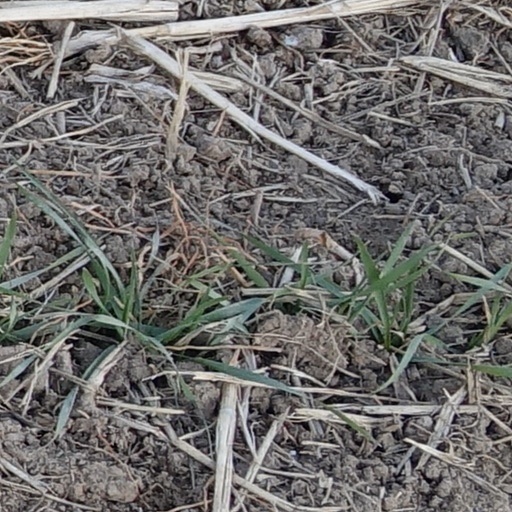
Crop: wheat